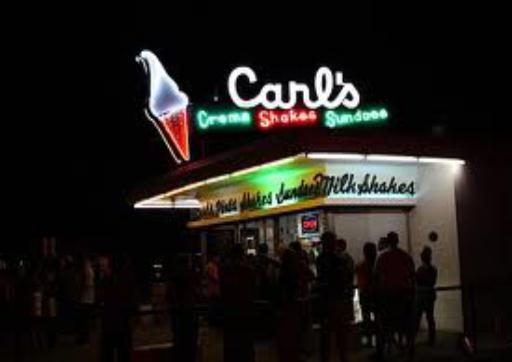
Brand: Carl's Ice Cream
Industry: Food